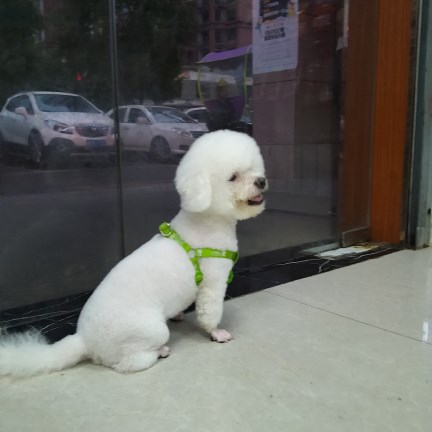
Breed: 3083-n000117-Bichon_Frise